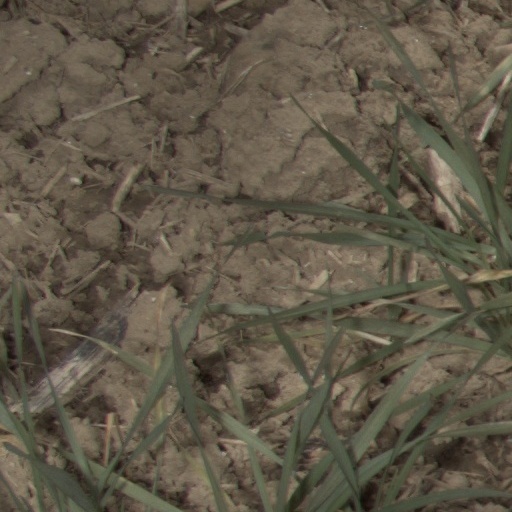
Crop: wheat